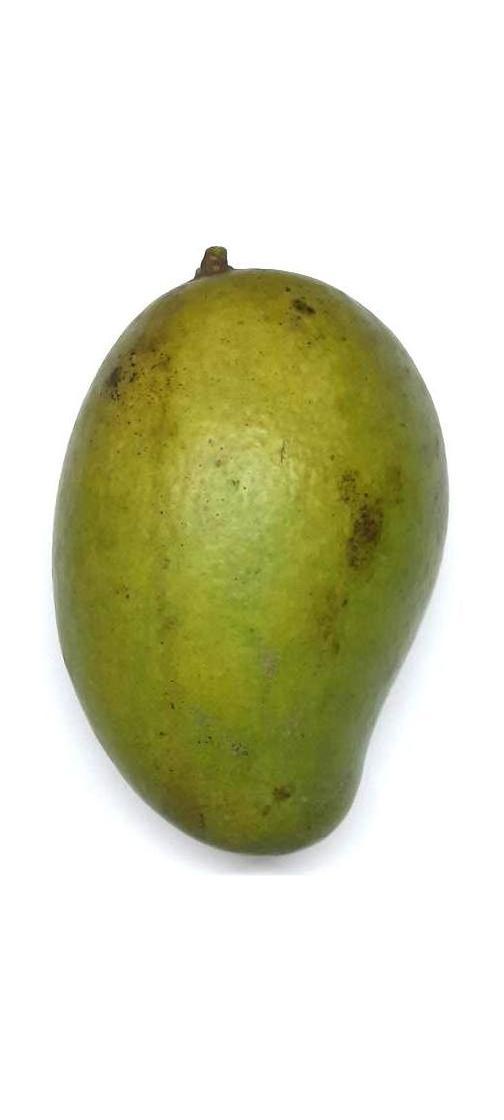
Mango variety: Rupali